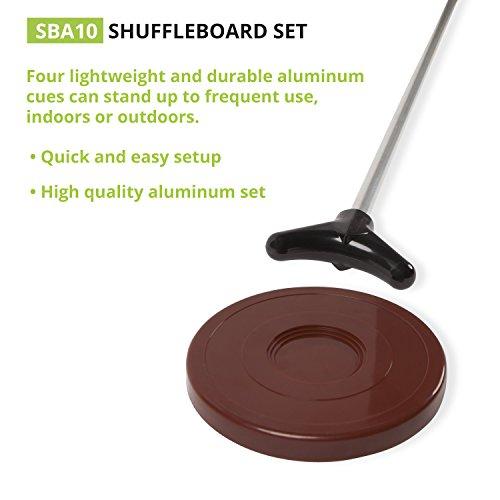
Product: Champion Sports Classic Group Games Shuffleboard Set Indoor Outdoor 8 Puck 4 Cue Sticks Party Game
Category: Sports & Outdoors | Sports & Fitness | Leisure Sports & Game Room | Arcade & Table Games | Shuffleboard | Shuffleboard Accessories
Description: PREMIUM RECREATIONAL SHUFFLEBOARD SET: Champion Sports 12 piece shuffleboard set comes with all the gear you need for up to 4 players to start enjoying a recreational or competitive game right away.
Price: Total price: